Music Teacher (film)

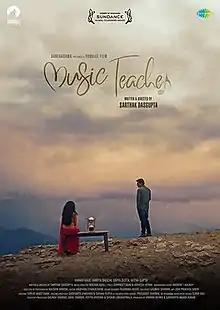
Film poster

Music Teacher is a 2019 Indian Hindi-language drama film directed and co-written by Sarthak Dasgupta.